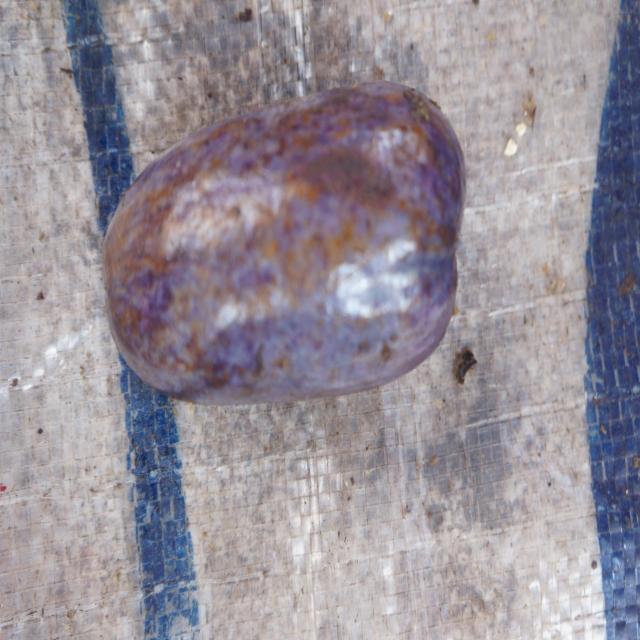
Plum grade: spotted